Lake Tekapo

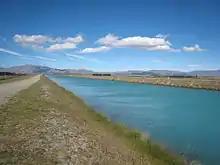
The Tekapo-Pukaki canal transports water between the Tekapo power stations

Motuariki is a small island in the middle of Lake Tekapo. The legends of Ngāi Tahu tell of Motuariki, who was an ancestor of the "Āraiteuru" waka that capsized near Shag Point on the Otago coastline. After the waka capsized, many of the passengers went ashore to explore the land. Legend states that they needed to be back at the waka before daylight. Many did not make it, including Motuariki, and he was instead transformed into the island of Motuariki.